Prestressed concrete

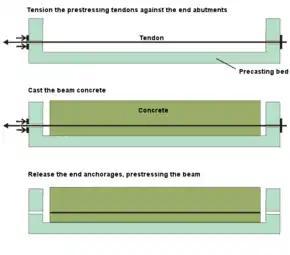
Pre-tensioning process

Pre-tensioned concrete is a variant of prestressed concrete where the tendons are tensioned "prior" to the concrete being cast. The concrete bonds to the tendons as it cures, following which the end-anchoring of the tendons is released, and the tendon tension forces are transferred to the concrete as compression by static friction.